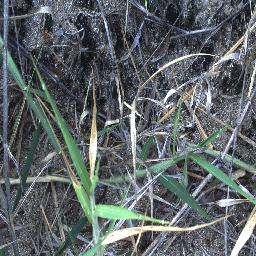
Label: negative